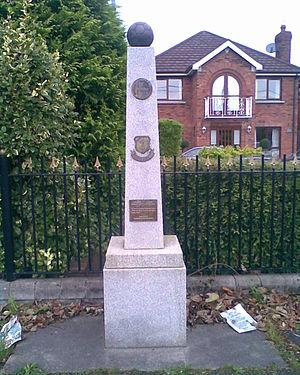
"Glenmalure Park, souvent surnommé ""Milltown"", est un ancien stade de football situé dans le quartier de Milltown au sud de Dublin.